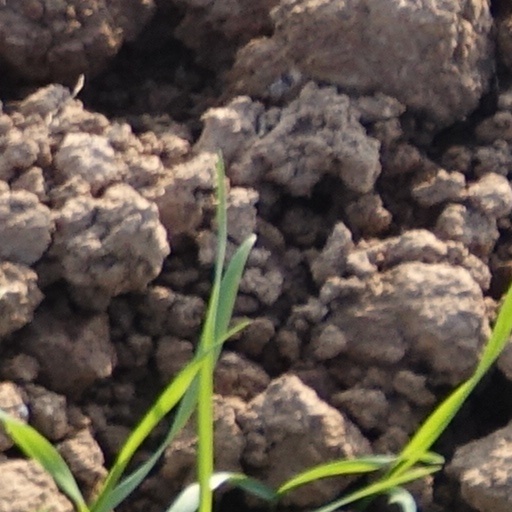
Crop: wheat